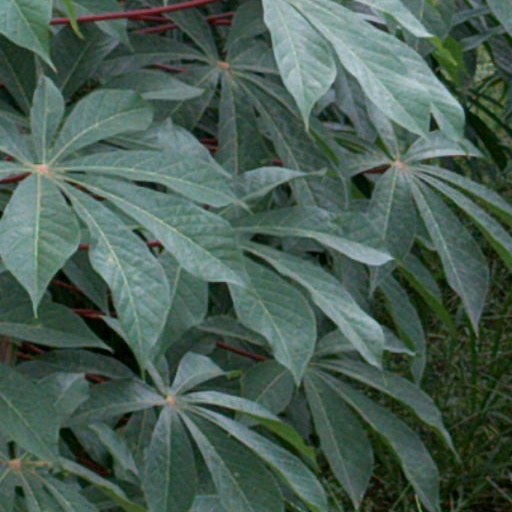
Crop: cassava